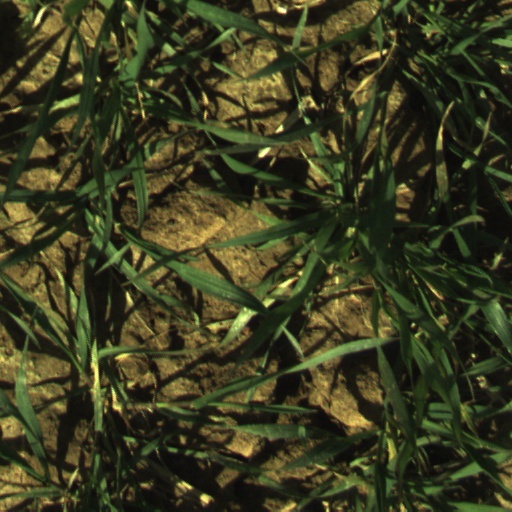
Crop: wheat